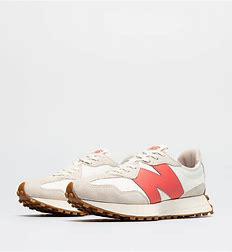
Brand: New
Model: Balance New Balance 327